Eugene Cussons

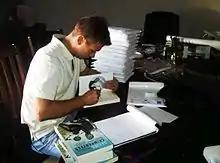
Eugene Cussons autographing a book

In July 2011, Cussons published his book "Saving Chimpanzees". In the book, Cussons describes some of the ventures he had saving chimpanzees. In January 2013, the second edition of the book was released with an extra chapter where he describes the terrifying incident at Chimp Eden in June 2012, an attack of two chimps on a researcher. Cussons provides insight and describes the events, reasons and consequences of the attack on the student.